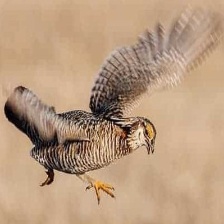
Species: GREATER PRAIRIE CHICKEN
Scientific name: TYMPANUCHUS CUPIDO